Großhadern Town Hall

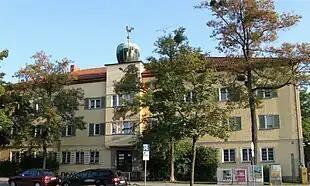
Großhadern Town Hall, long side on Würmtalstraße

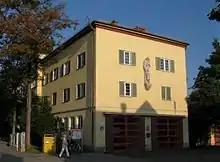
Großhadern Town Hall, narrow side on Großhaderner Straße

Großhadern Town Hall is the former town hall of the municipality of Großhadern, Bavaria, Germany, which was incorporated into Munich in 1938. The building is listed as a protected monument in the Bavarian protected monuments list.